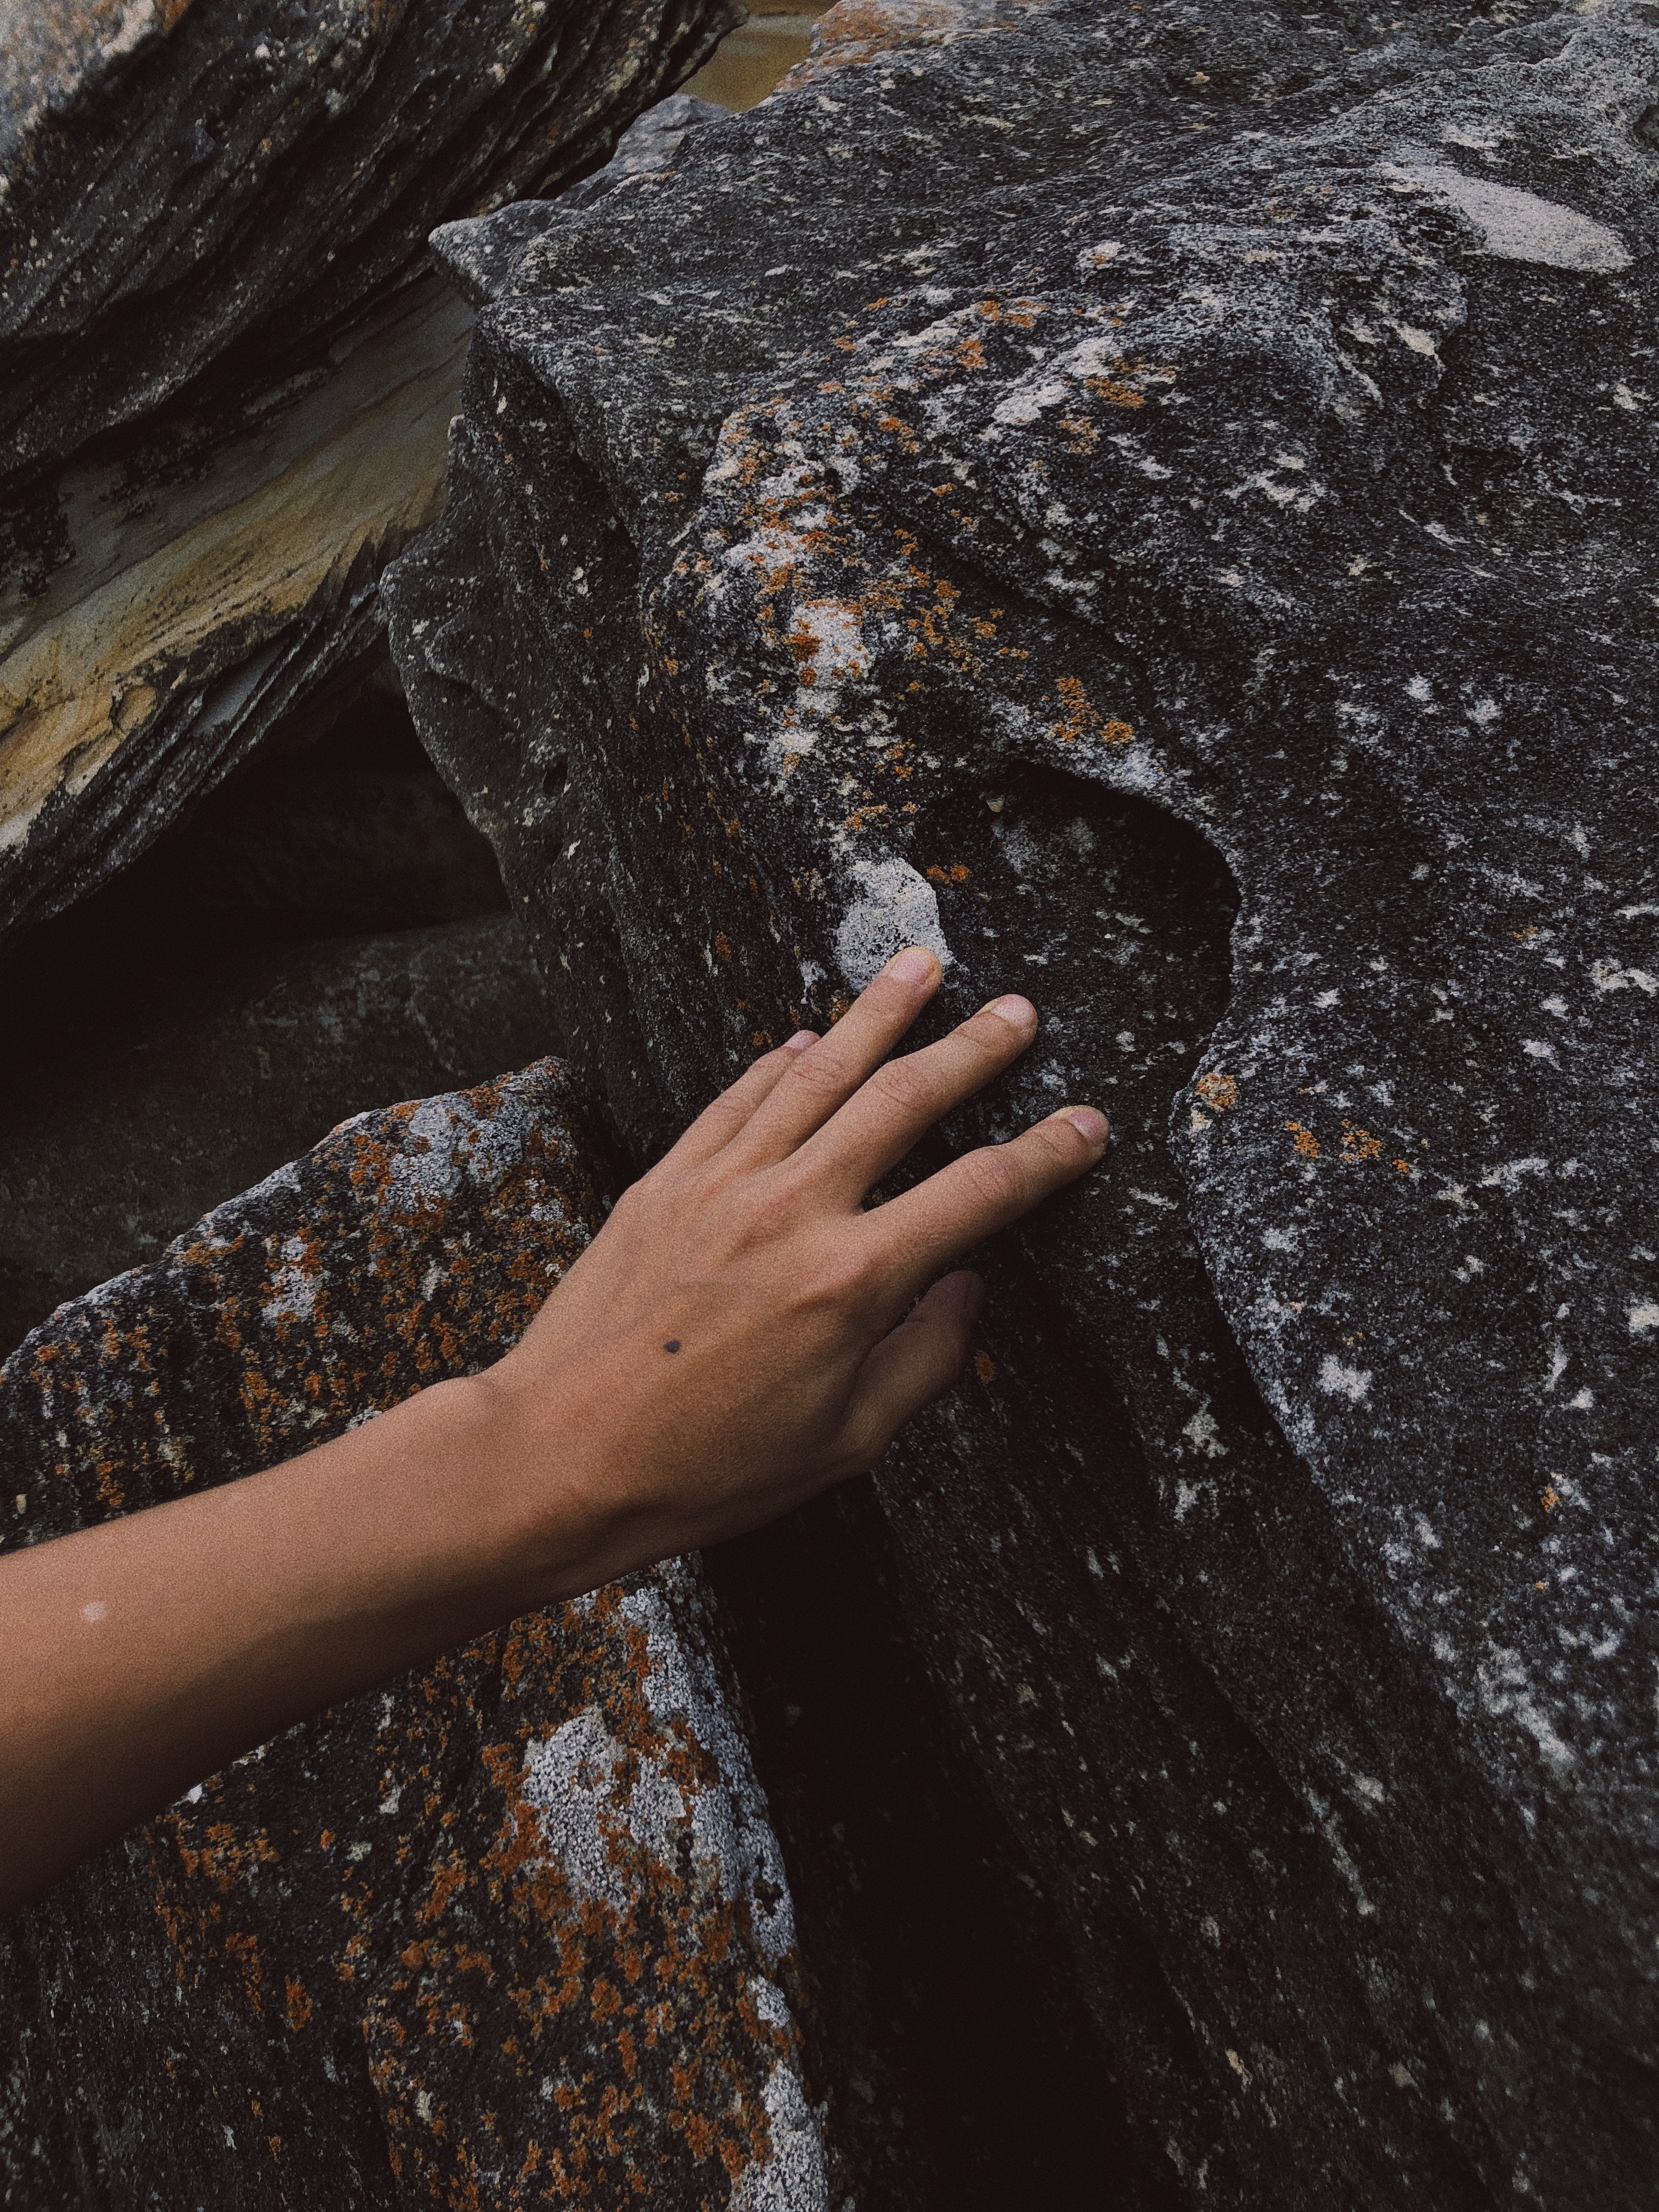
rock, hand, geology, tree, finger, bedrock, granite, wood, formation, adventure